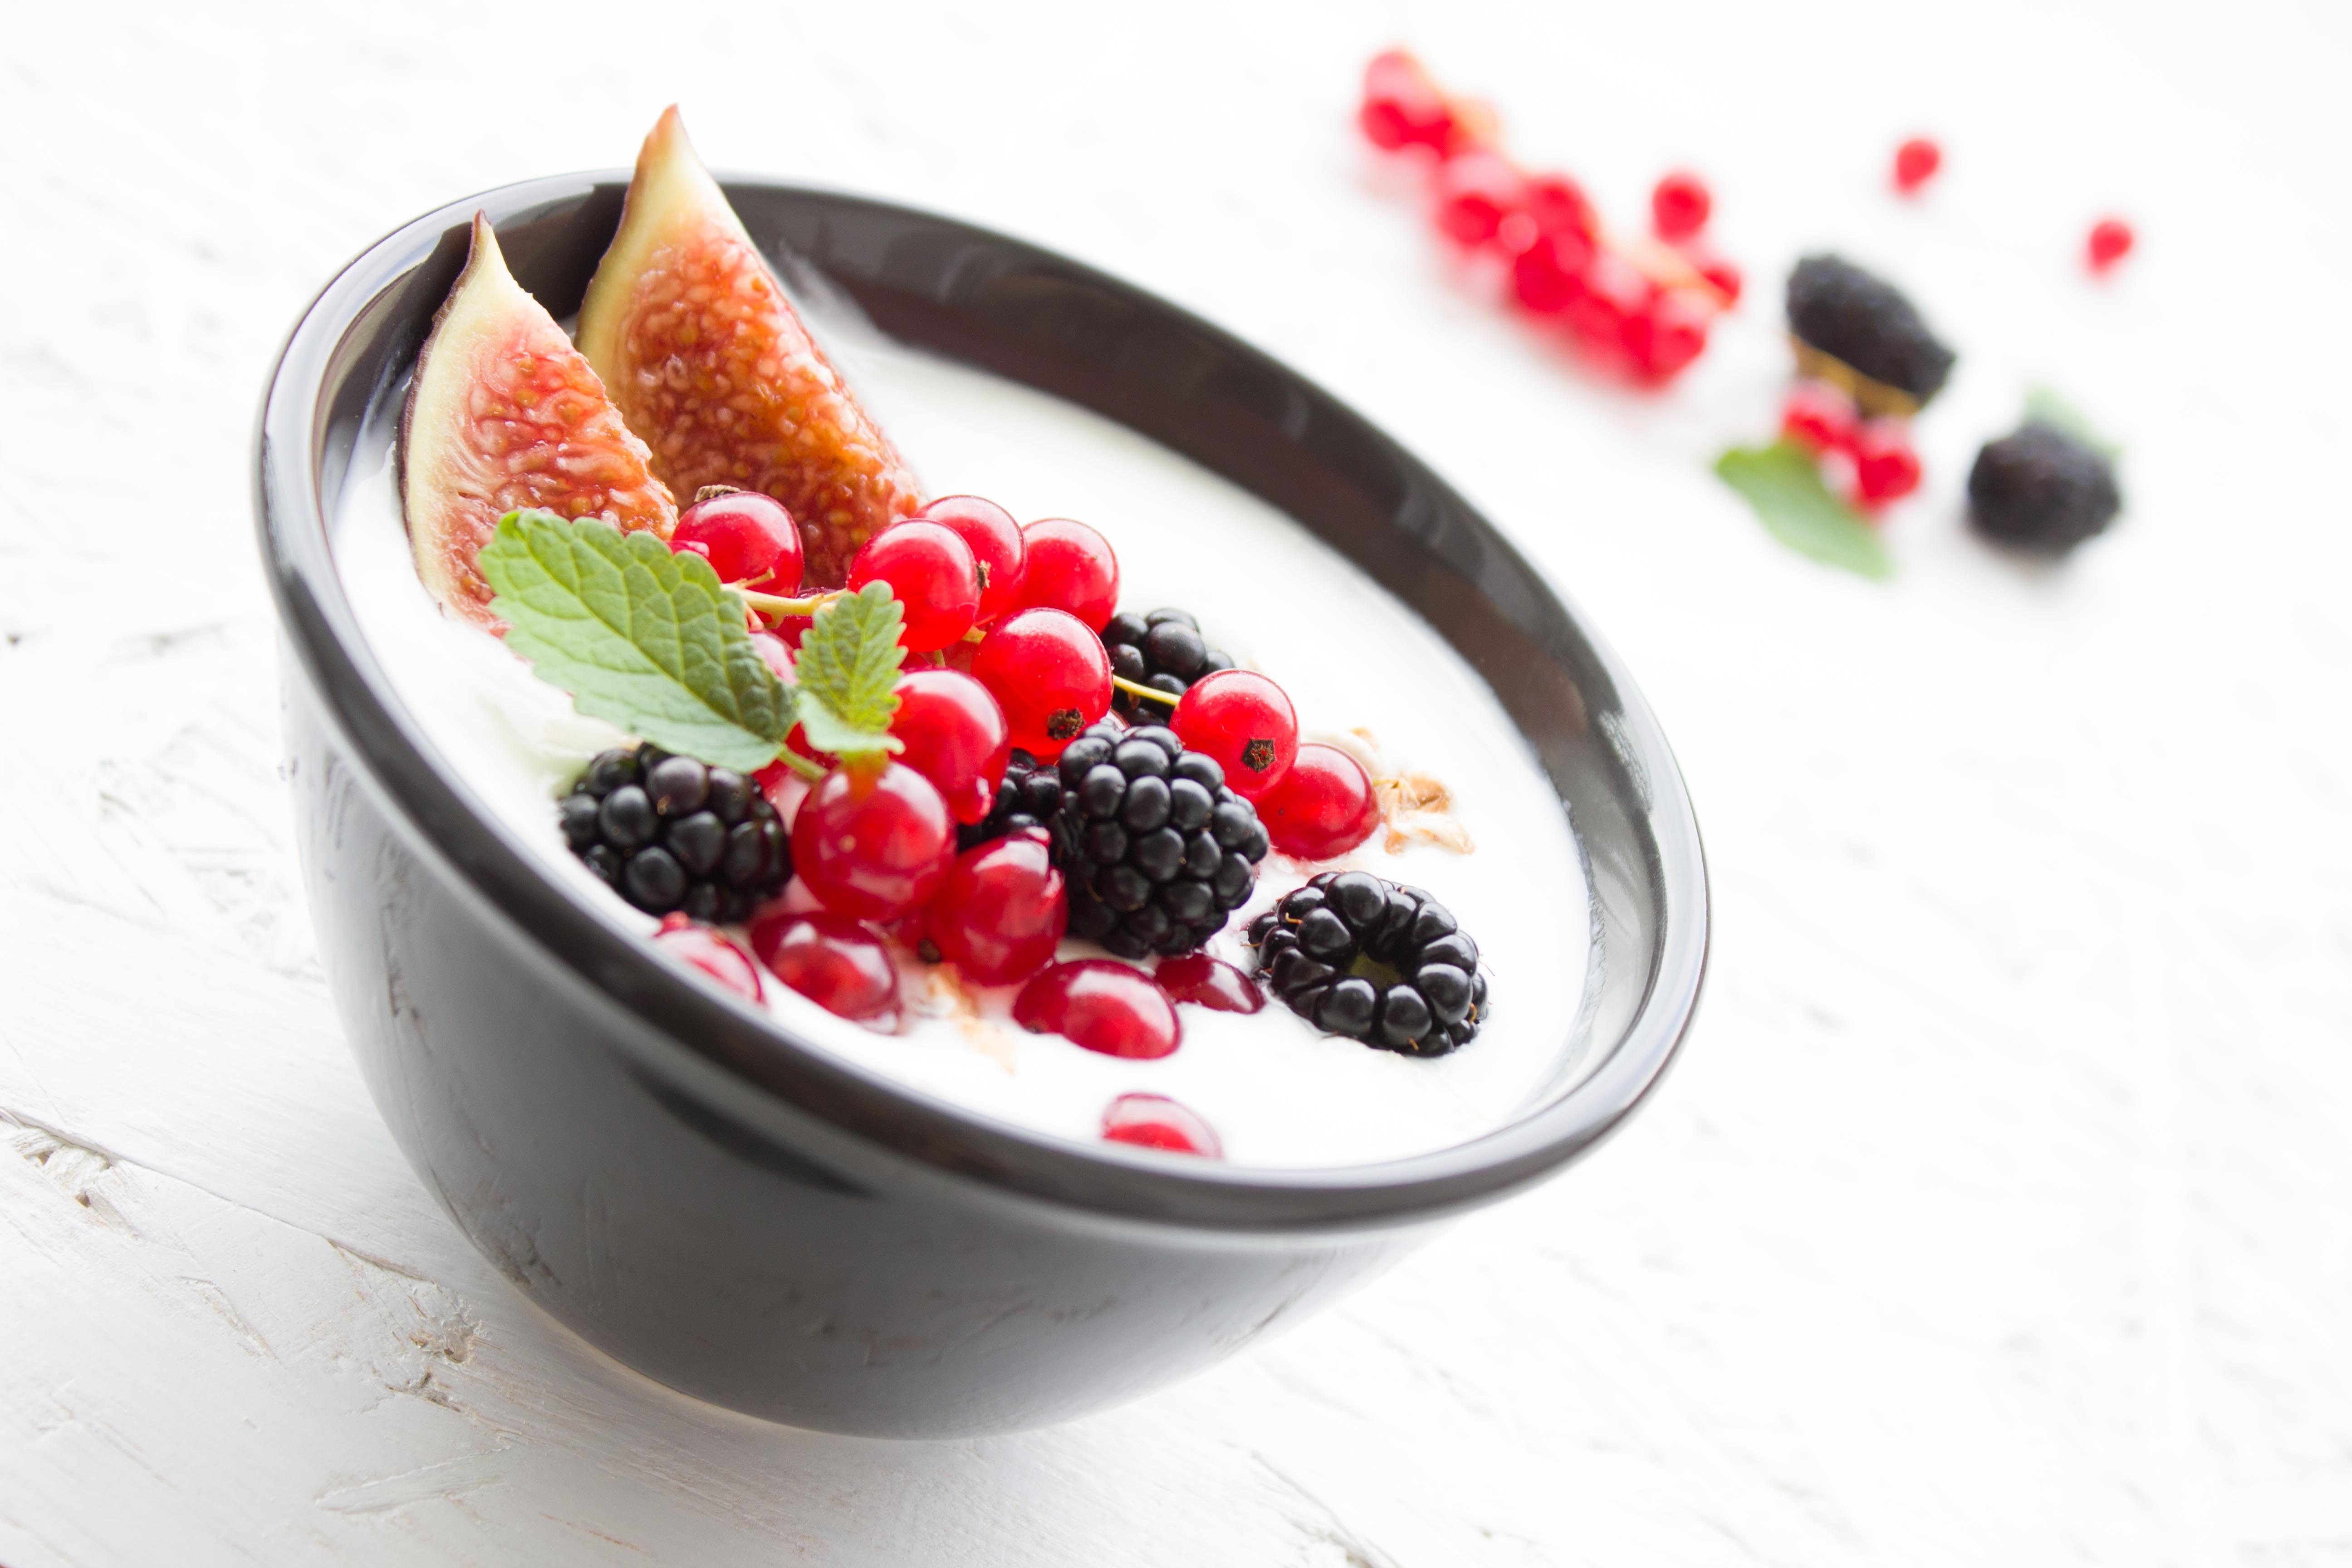
plant, raspberry, fruit, berry, sweet, dish, meal, food, produce, breakfast, healthy, dessert, eat, cream, delicious, fig, yogurt, berries, fruits, vitamins, flavor, fruity, milk product, low calorie, currants, frutti di bosco